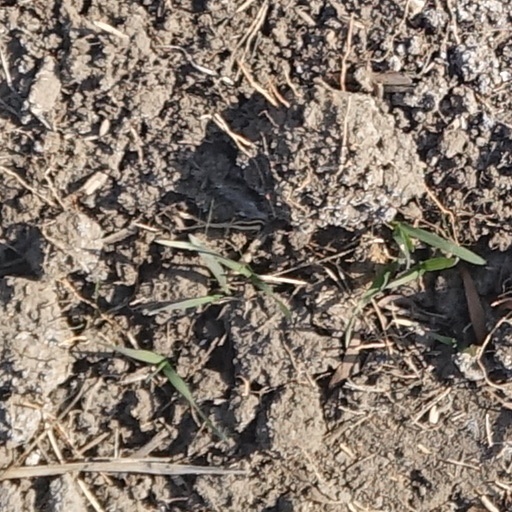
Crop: wheat